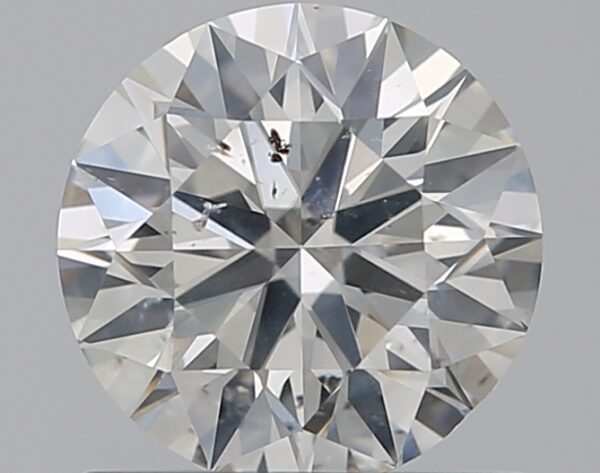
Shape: round
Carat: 1
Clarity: SI2
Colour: I
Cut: EX
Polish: EX
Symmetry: VG
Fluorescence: F
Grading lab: GIA
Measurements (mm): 6.35 x 6.41 x 3.95